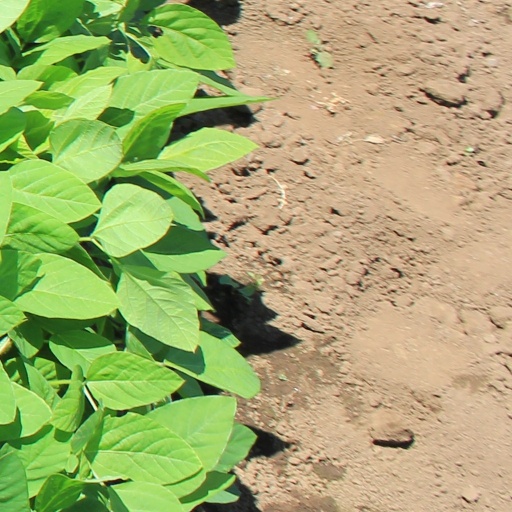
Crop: soybean